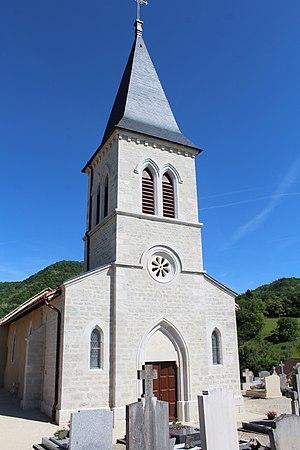
Église Saint-Laurent de Pressiat.